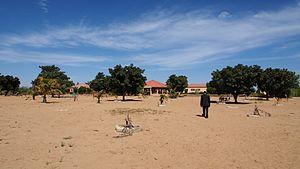
Centre touristique de Bagré, Burkina Faso
Bagré est un département et une commune rurale du Burkina Faso, situé dans la province du Boulgou et la région du Centre-Est. En 2012, le département comptait 26 164 habitants.